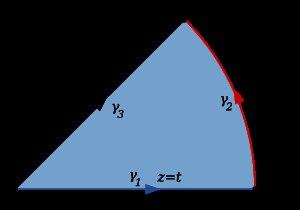
L'intégrale de Fresnel est une intégrale impropre introduite par le physicien français Augustin Fresnel.